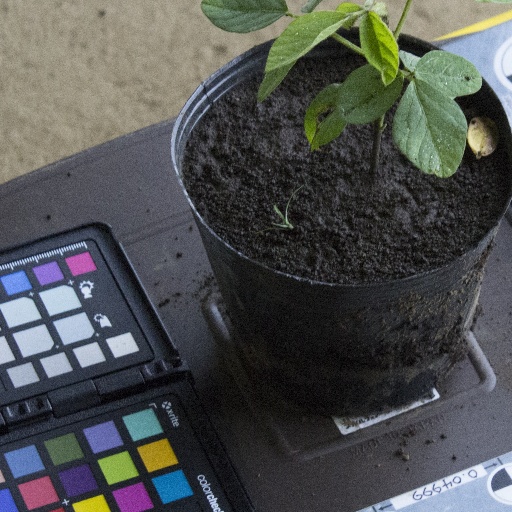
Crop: soybean